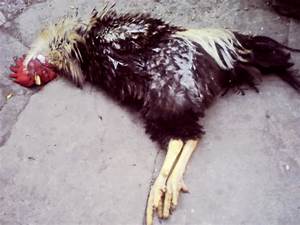
Label: gallina